British anti-invasion preparations of 1803–05

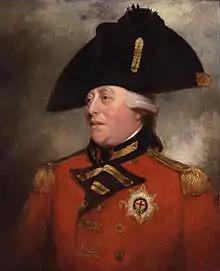
1800 portrait of George III wearing his British Army uniform

During the summer of 1804, Lieutenant Colonel Brown was sent to examine the coast to discover if flooding of Romney Marsh would be viable in case of invasion. Brown thought it would not be and believed security would be improved by the excavation of "a cut from Shorncliffe battery, passing in front of Hythe under Lympne heights to West Hythe...being everywhere within musket shot of the heights". Brown then advocated an extension of the water barrier: "...cutting off Romney Marsh from the county, opening a short and easy communication between Kent and Sussex but, above all, rendering unnecessary the doubtful and destructive measure of laying so large a portion of the country waste by inundation". This became known as the Royal Military Canal, with construction starting in 1805 and completion in 1810.